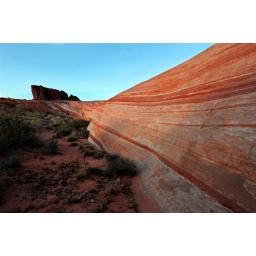
A long red &amp;amp; white striped wall leading the Gibraltar Rock at Valley of Fire State Park in Nevada.